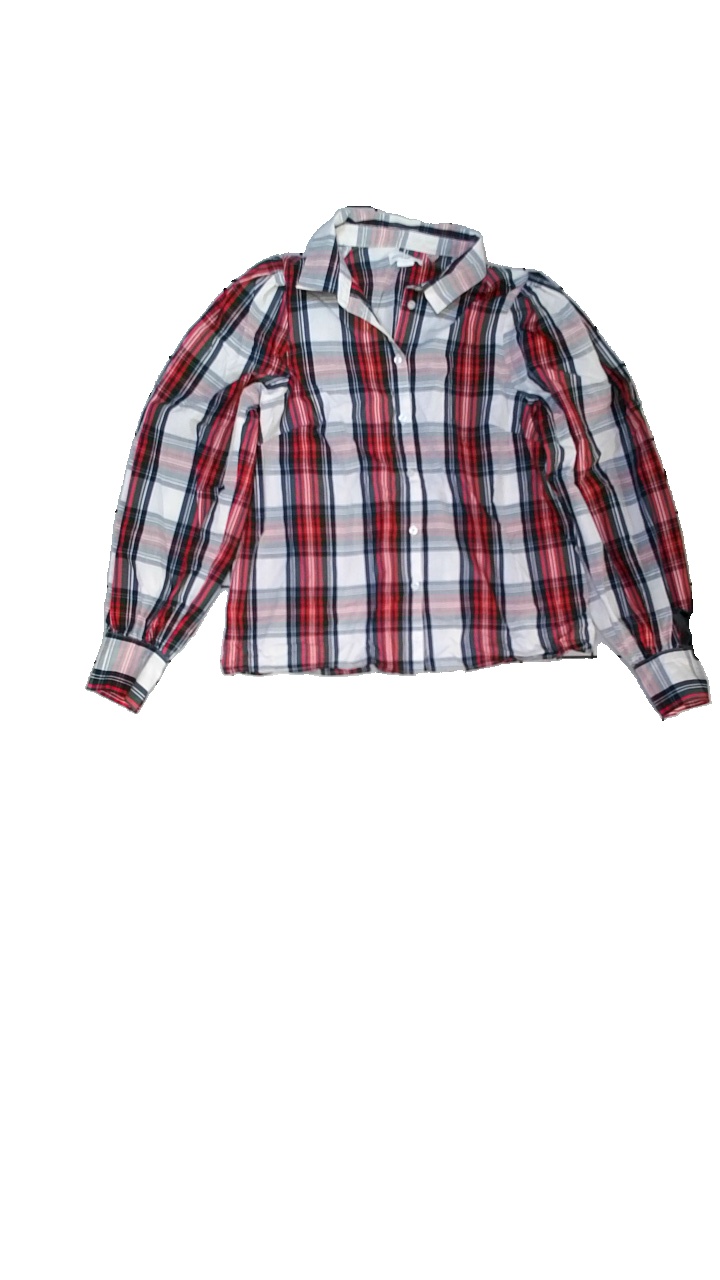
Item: Shirt (Ladies)
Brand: Holly And Whyte (lindex)
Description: rutig skjorta med puffärmar
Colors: White, Red, Green, Multicolor
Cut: Regular
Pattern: Checkered print
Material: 71% cotton 29% polyamide
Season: All
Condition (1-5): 5
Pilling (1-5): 5
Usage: Reuse
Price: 50-100